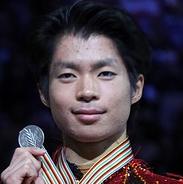
Age: 23